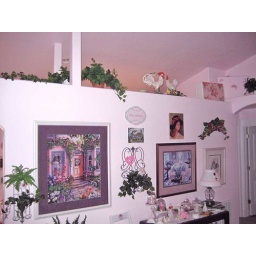
This is the plant shelf in the living room and it is shared with the kitchen.